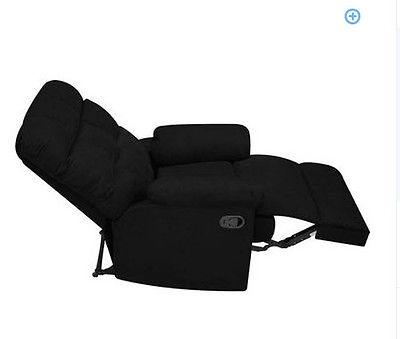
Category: sofa